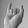
ASL letter: I